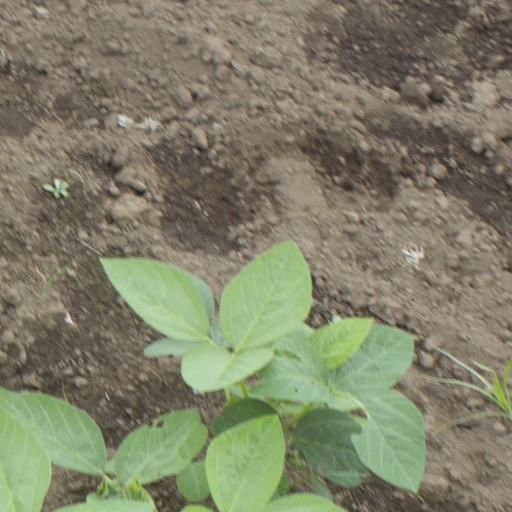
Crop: soybean